States Assembly

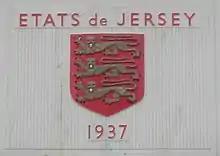
"États de Jersey" and arms on the original terminal building of Jersey Airport built by the States in 1937

Originally the Royal Court had legislative power but by the sixteenth century a legislative assembly within the Royal Court was convened.